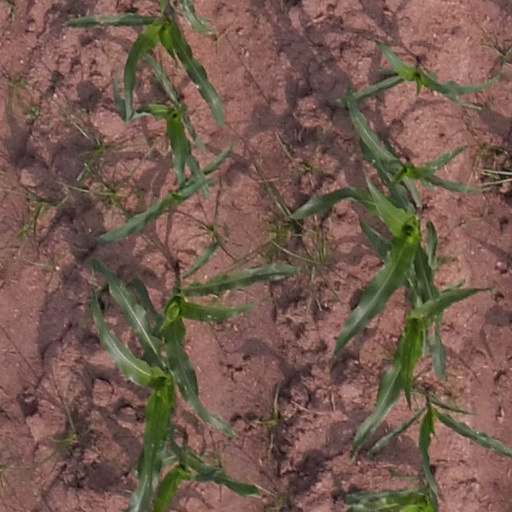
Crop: maize; corn